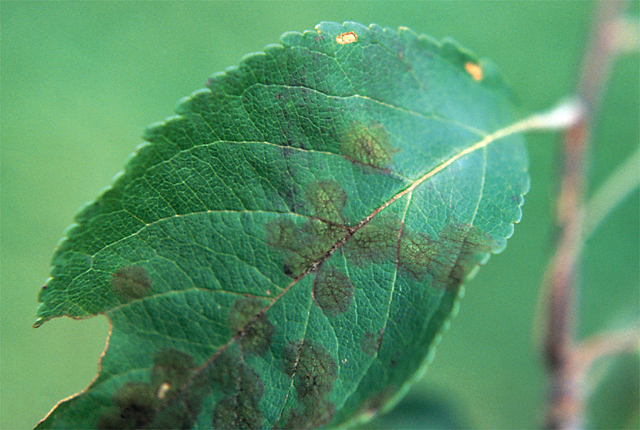
Labels: Apple Scab Leaf